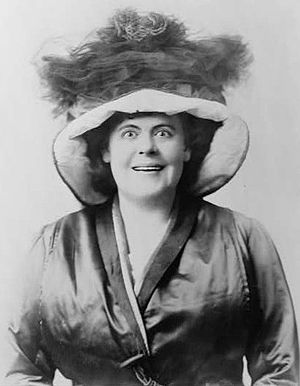
Marie Dressler
Marie Dressler var en canadisk-amerikansk teater- og filmskuespiller.